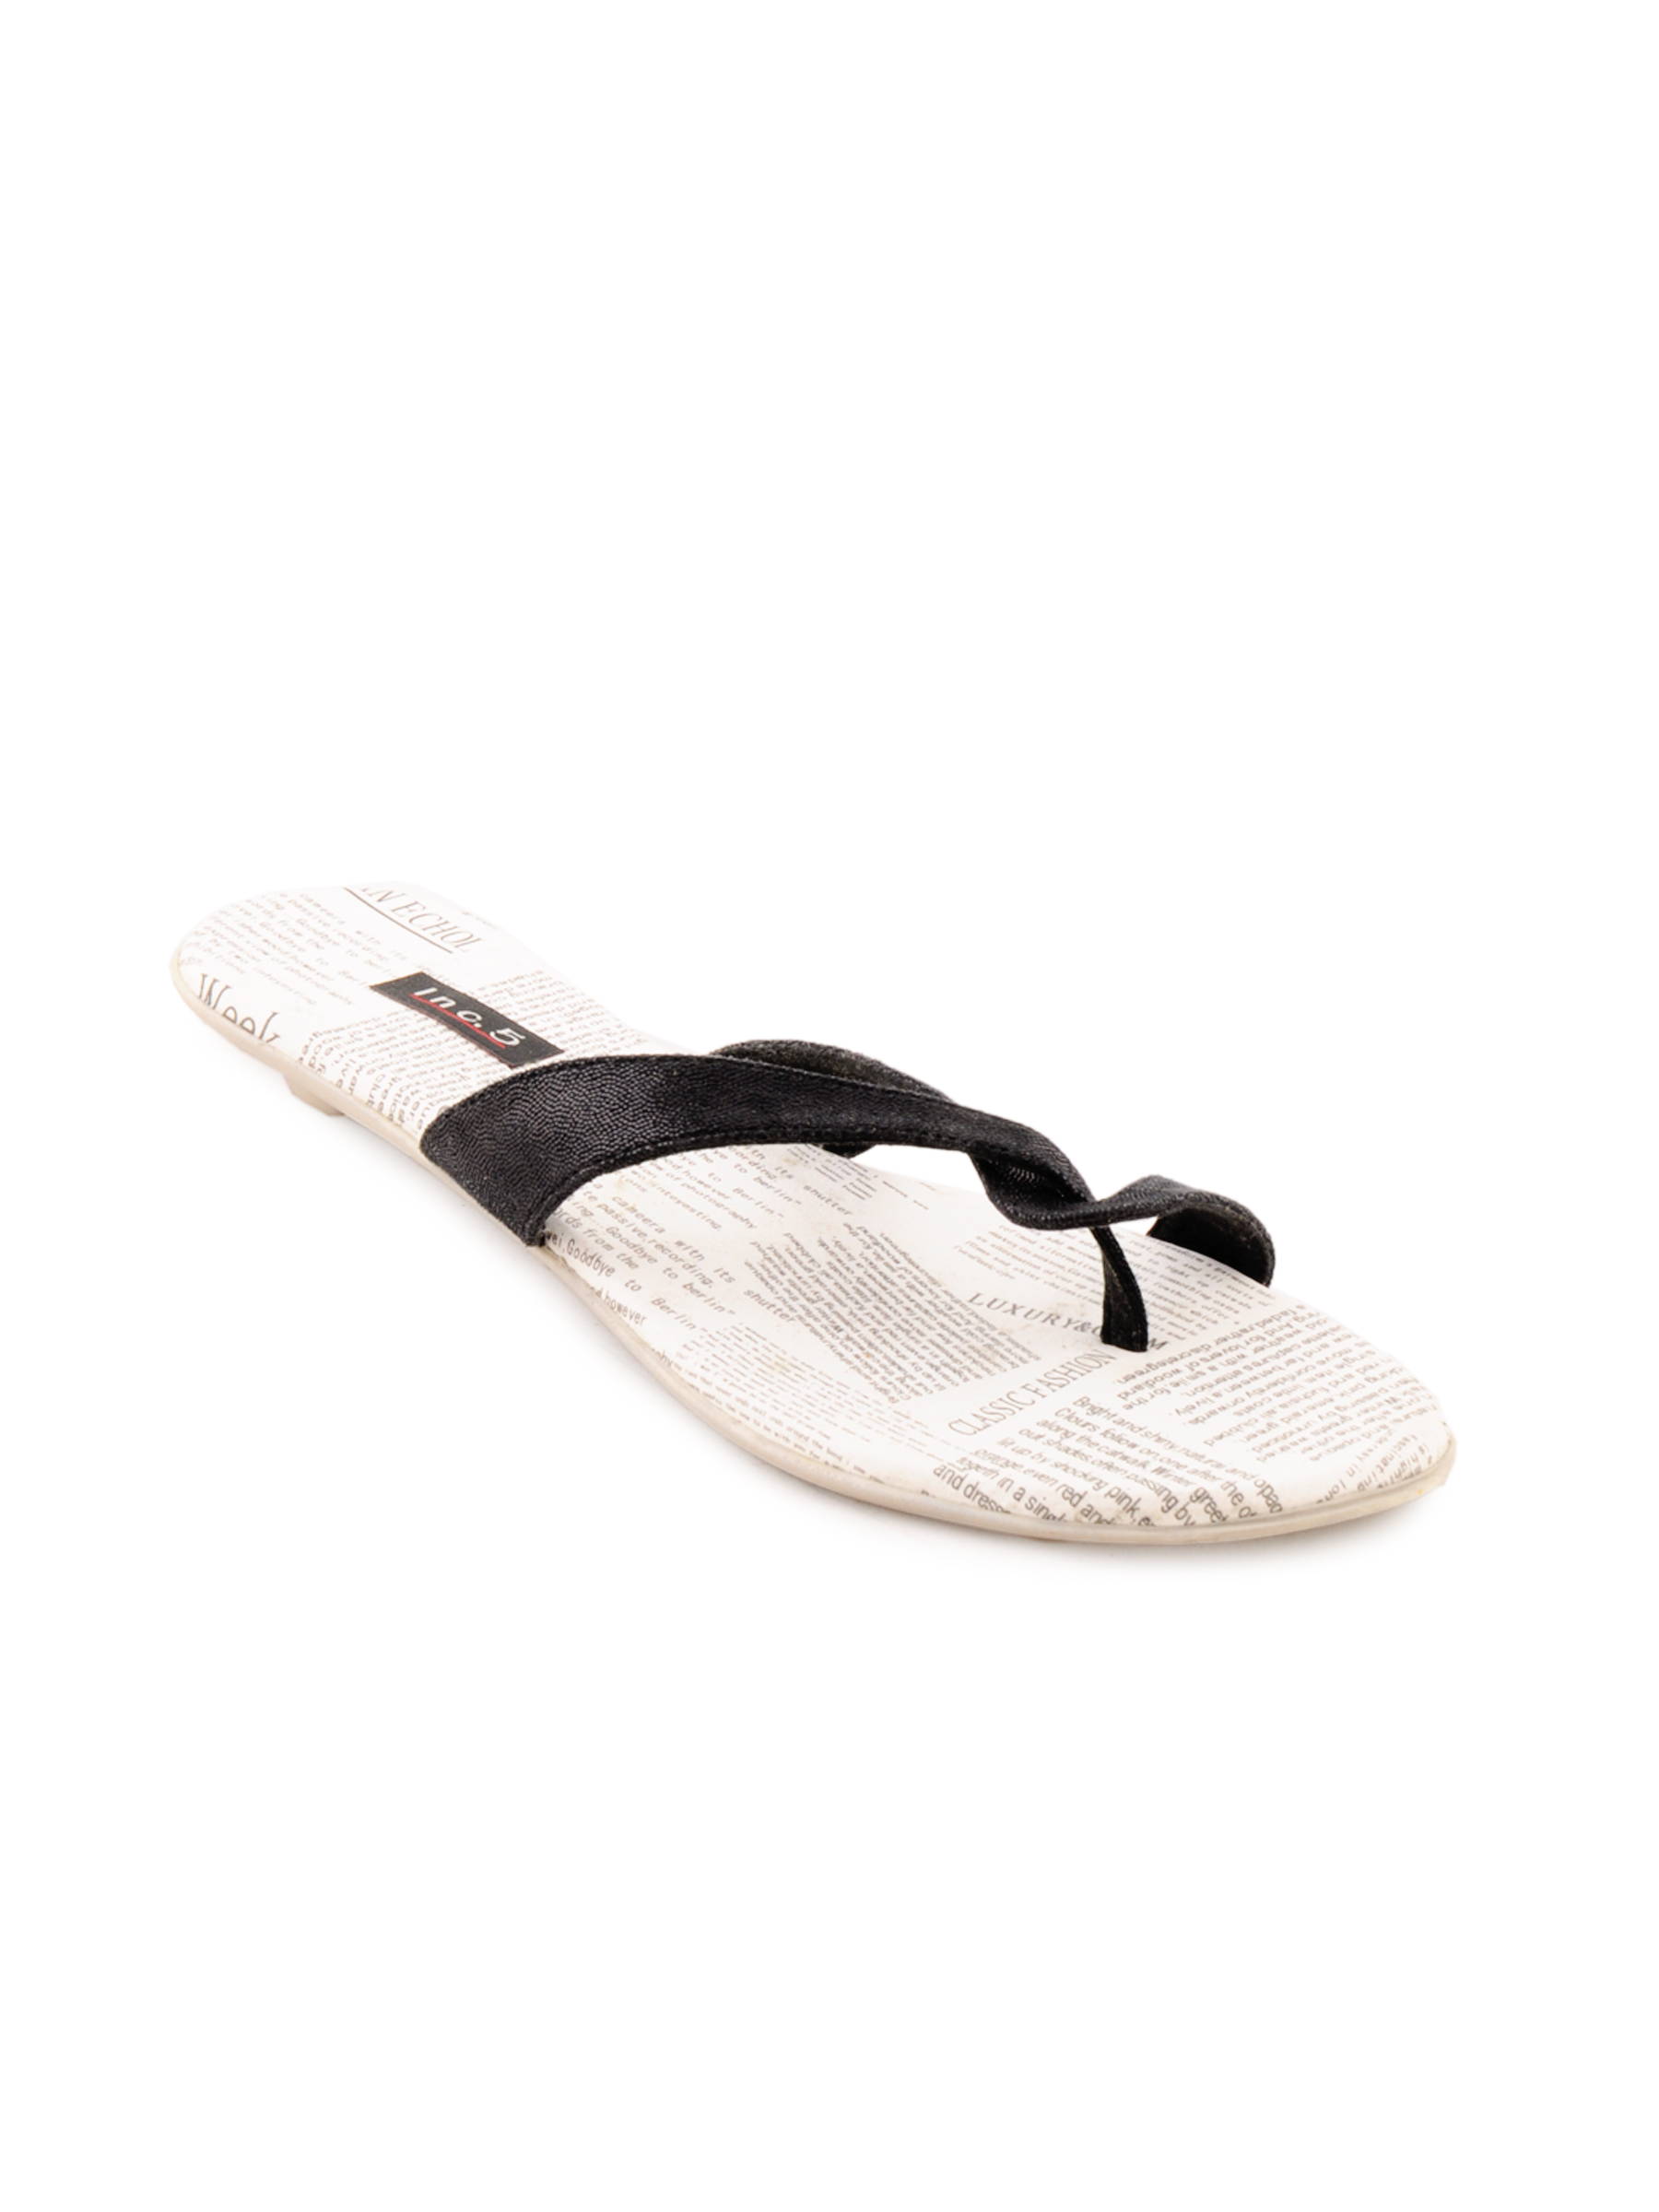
Inc 5 Women Casual Black Flats
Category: Footwear / Shoes / Heels
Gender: Women
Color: Black
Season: Winter 2012
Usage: Casual